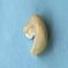
Maize quality: Bad